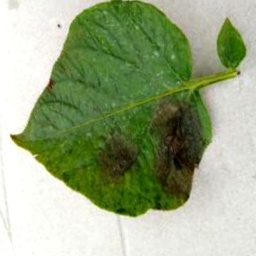
Etiqueta: Late Blight